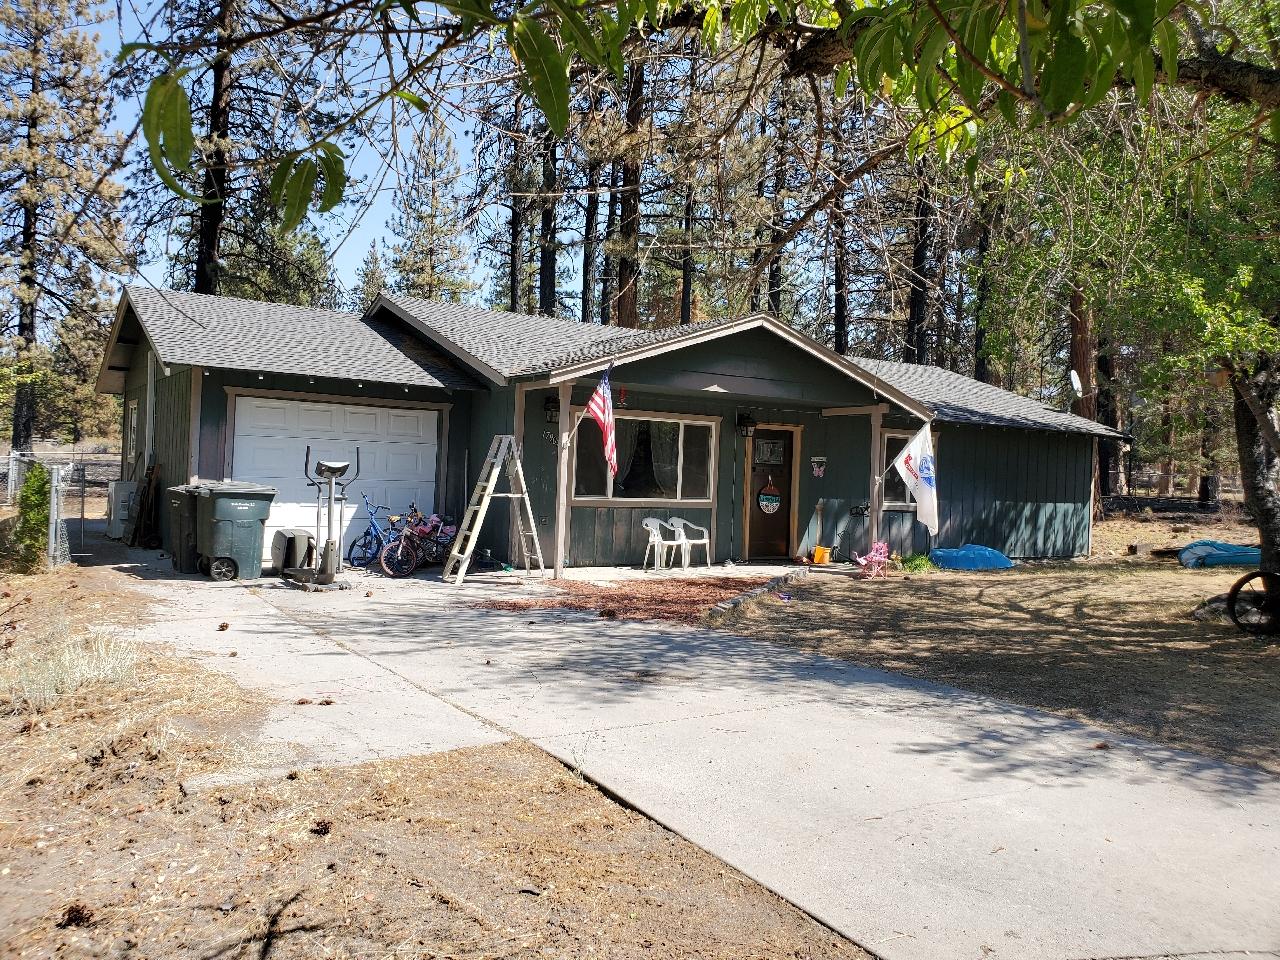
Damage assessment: no_damage